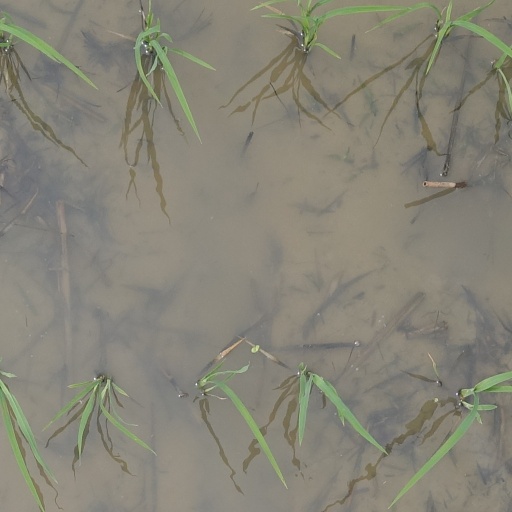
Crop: rice